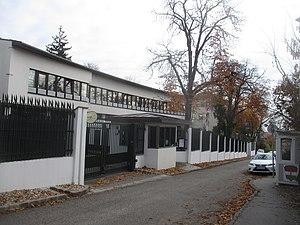
Les représentations diplomatiques britanniques constituent un des plus grands réseaux diplomatiques dans le monde. Notez que les missions diplomatiques britanniques dans les capitales des autres pays du Commonwealth britannique sont appelées « hauts-commissariats » ; le terme « ambassade » est réservé pour les missions diplomatiques dans les capitales du reste du monde.